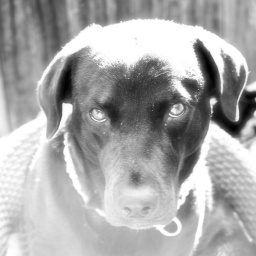
The little mischief maker in her favorite chair for doggy portraits...